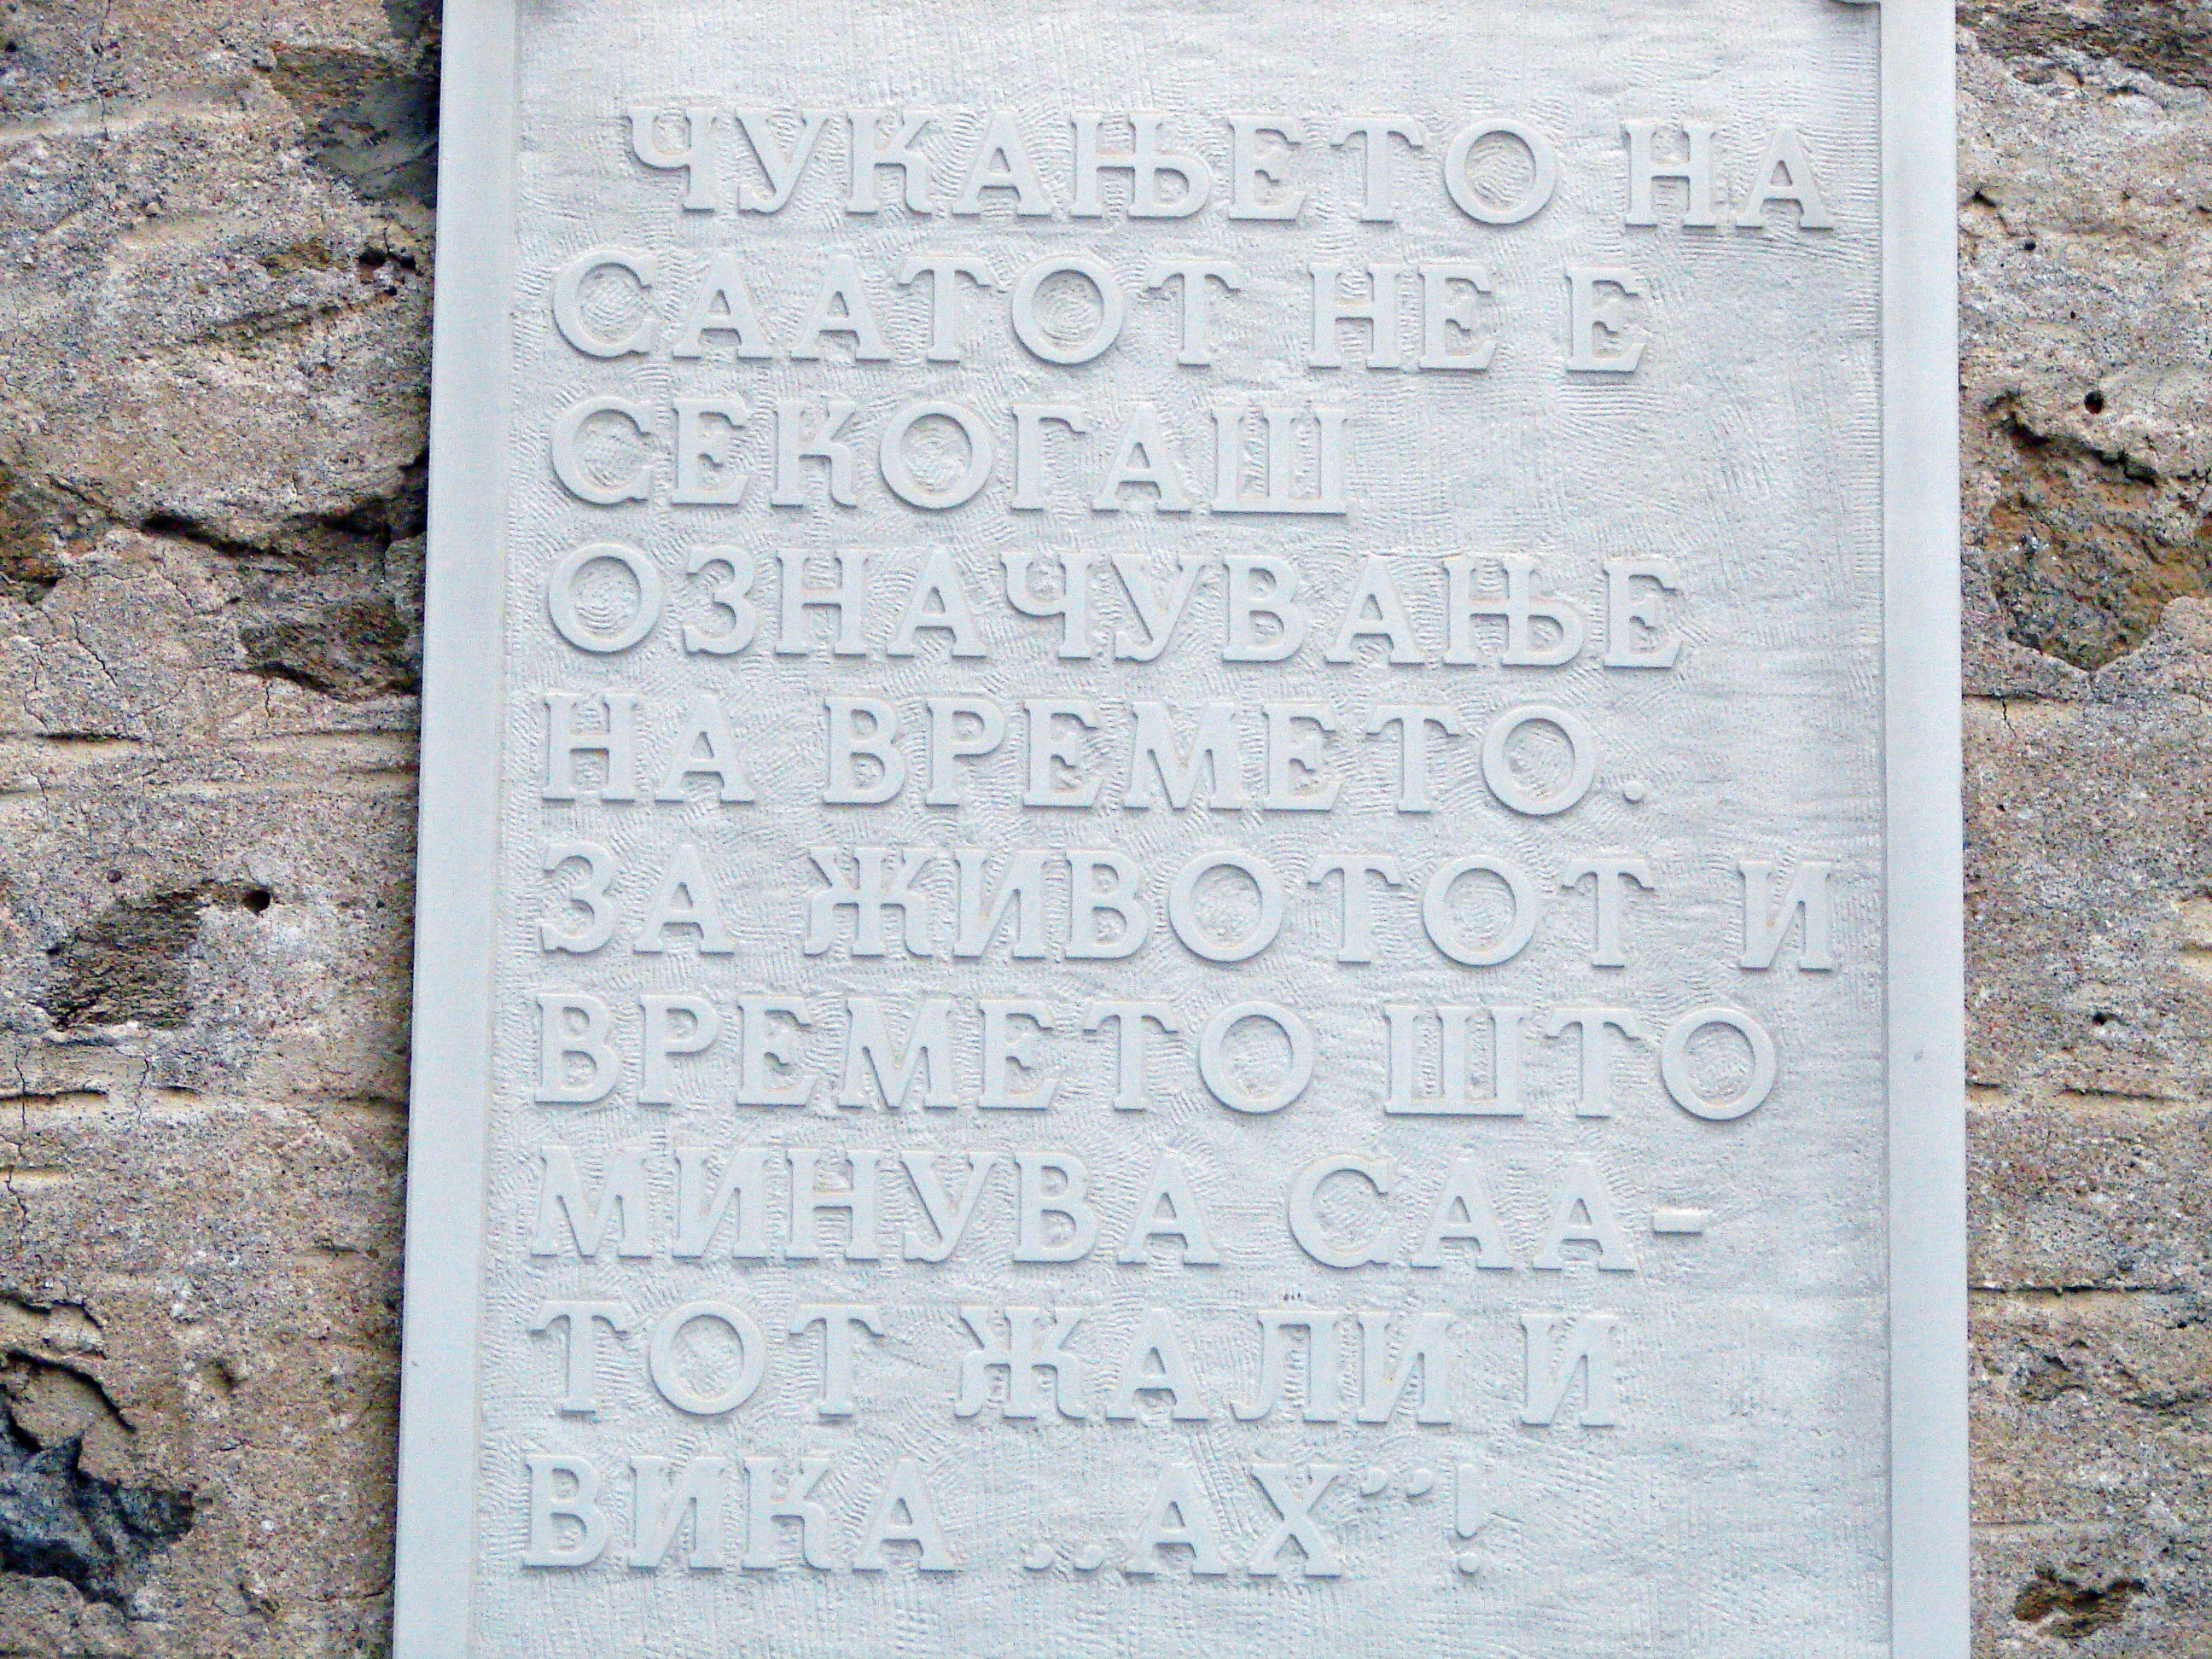
wall, stone, monument, historic, cemetery, grave, memorial, background, marble, inscription, headstone, stele, stone carving, commemorative plaque